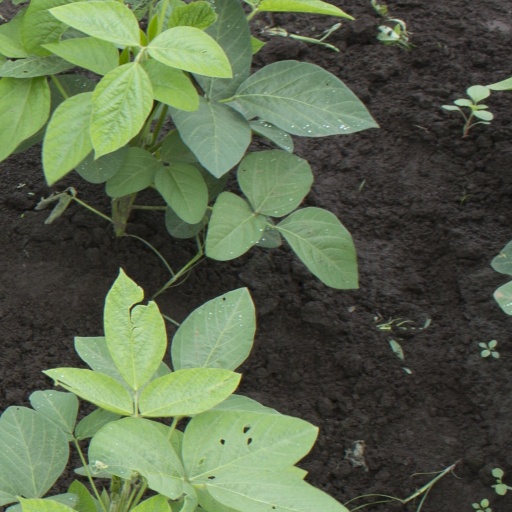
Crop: soybean